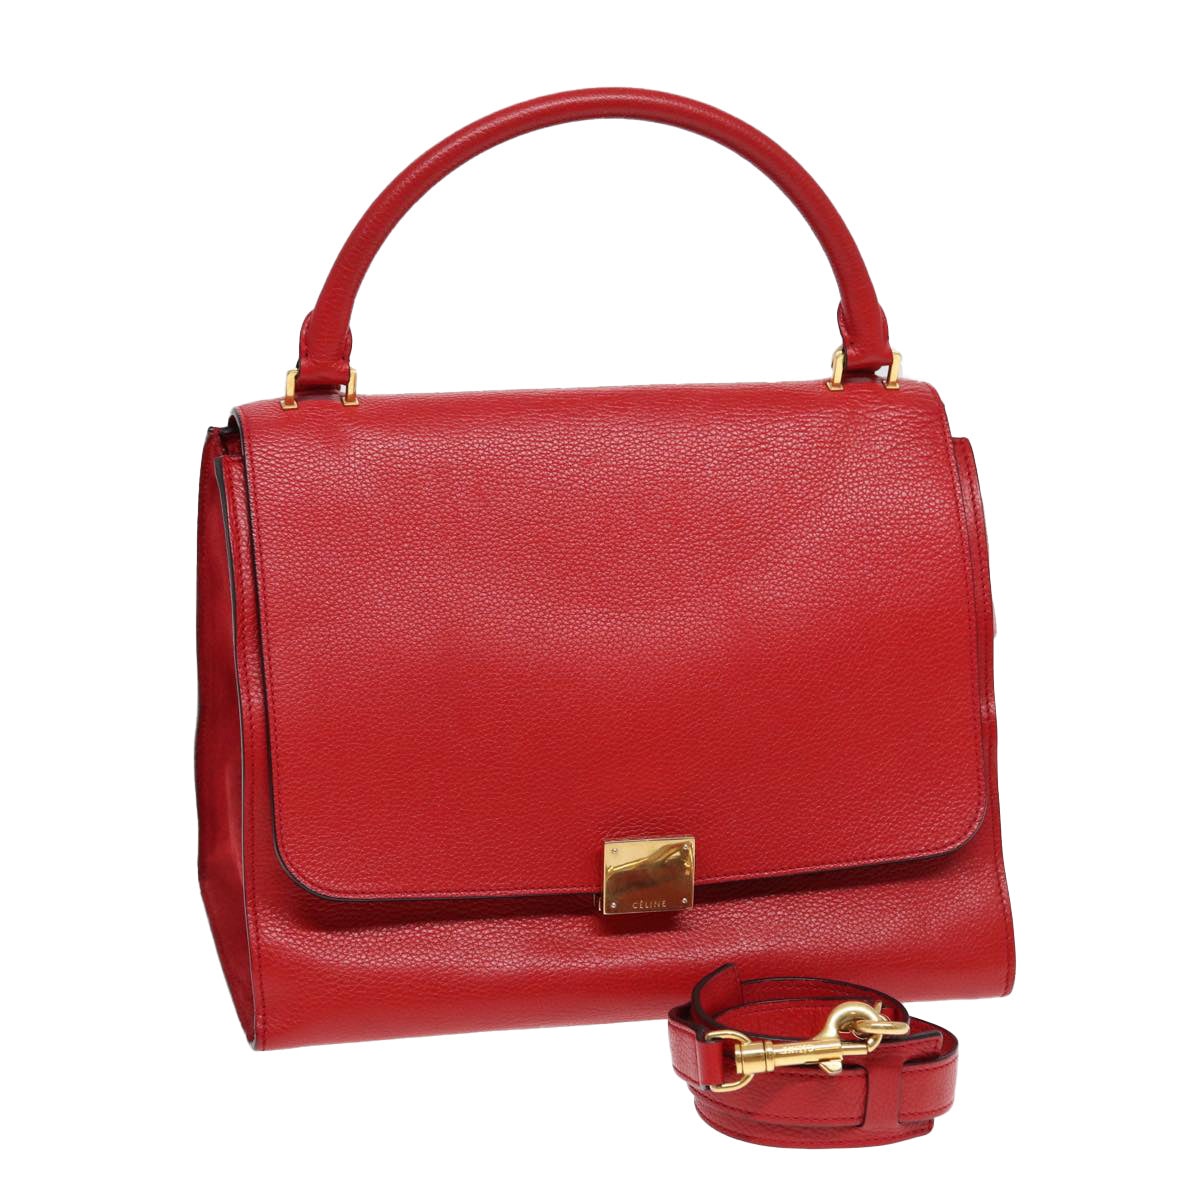
CELINE Trapeze Hand Bag Leather Suede 2way Red Gold 85397
Brand: Nesis Bags
BRAND CELINE Color Red / Gold Material Leather Size(cm) W30cm x H22cm x D17cm(Approx) Shoulder Drop:37cm(Approx) Handle Drop:12cm(Approx) Size(Inch) W11.8 x H8.7 x D6.7inch(Approx) Shoulder Drop:14.6inch(Approx) Handle Drop:4.7inch(Approx) Style Hand Bag Accessory Shoulder Strap Made in Italy - Rank B Outside Surface：New , New , slight New shape Handle：New Shoulder Strap：New Metal fittings：New Inside slight New Pocket slight New Corner New Odor There is keeping(storage)New.
Category: Apparel & Accessories > Handbags, Wallets & Cases > Handbags > Trapezoid Bags